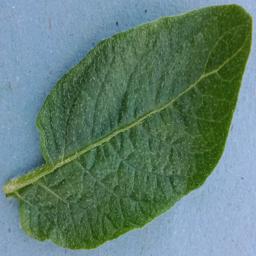
Label: Potato___Healthy